Gwanda

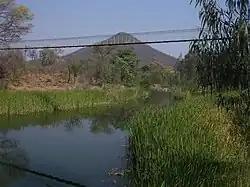
Mtshabezi River in Gwanda

Gwanda is a town in Zimbabwe. It is the capital of the province of Matabeleland South, one of the ten administrative provinces in the country. It is also the district capital of Gwanda District, one of the seven administrative districts in the province.